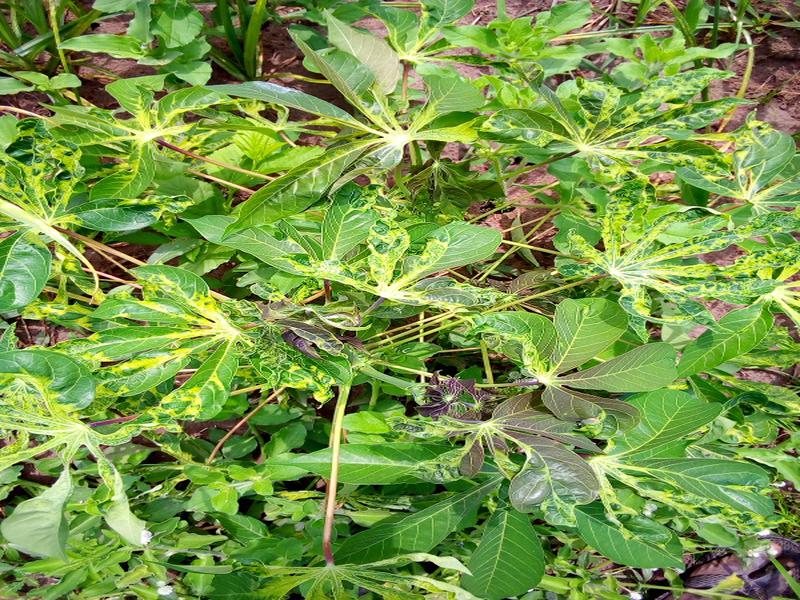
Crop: cassava
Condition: mosaic_disease